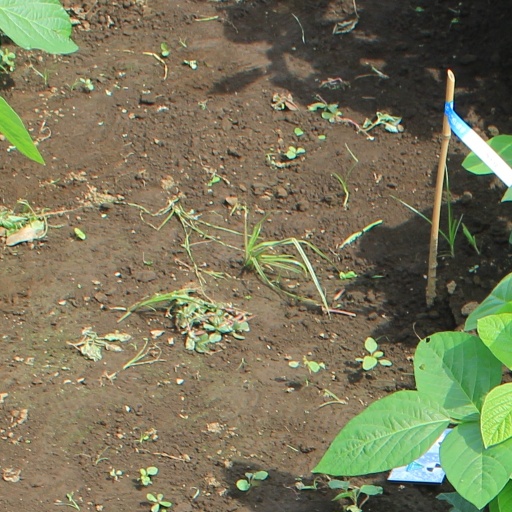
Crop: soybean